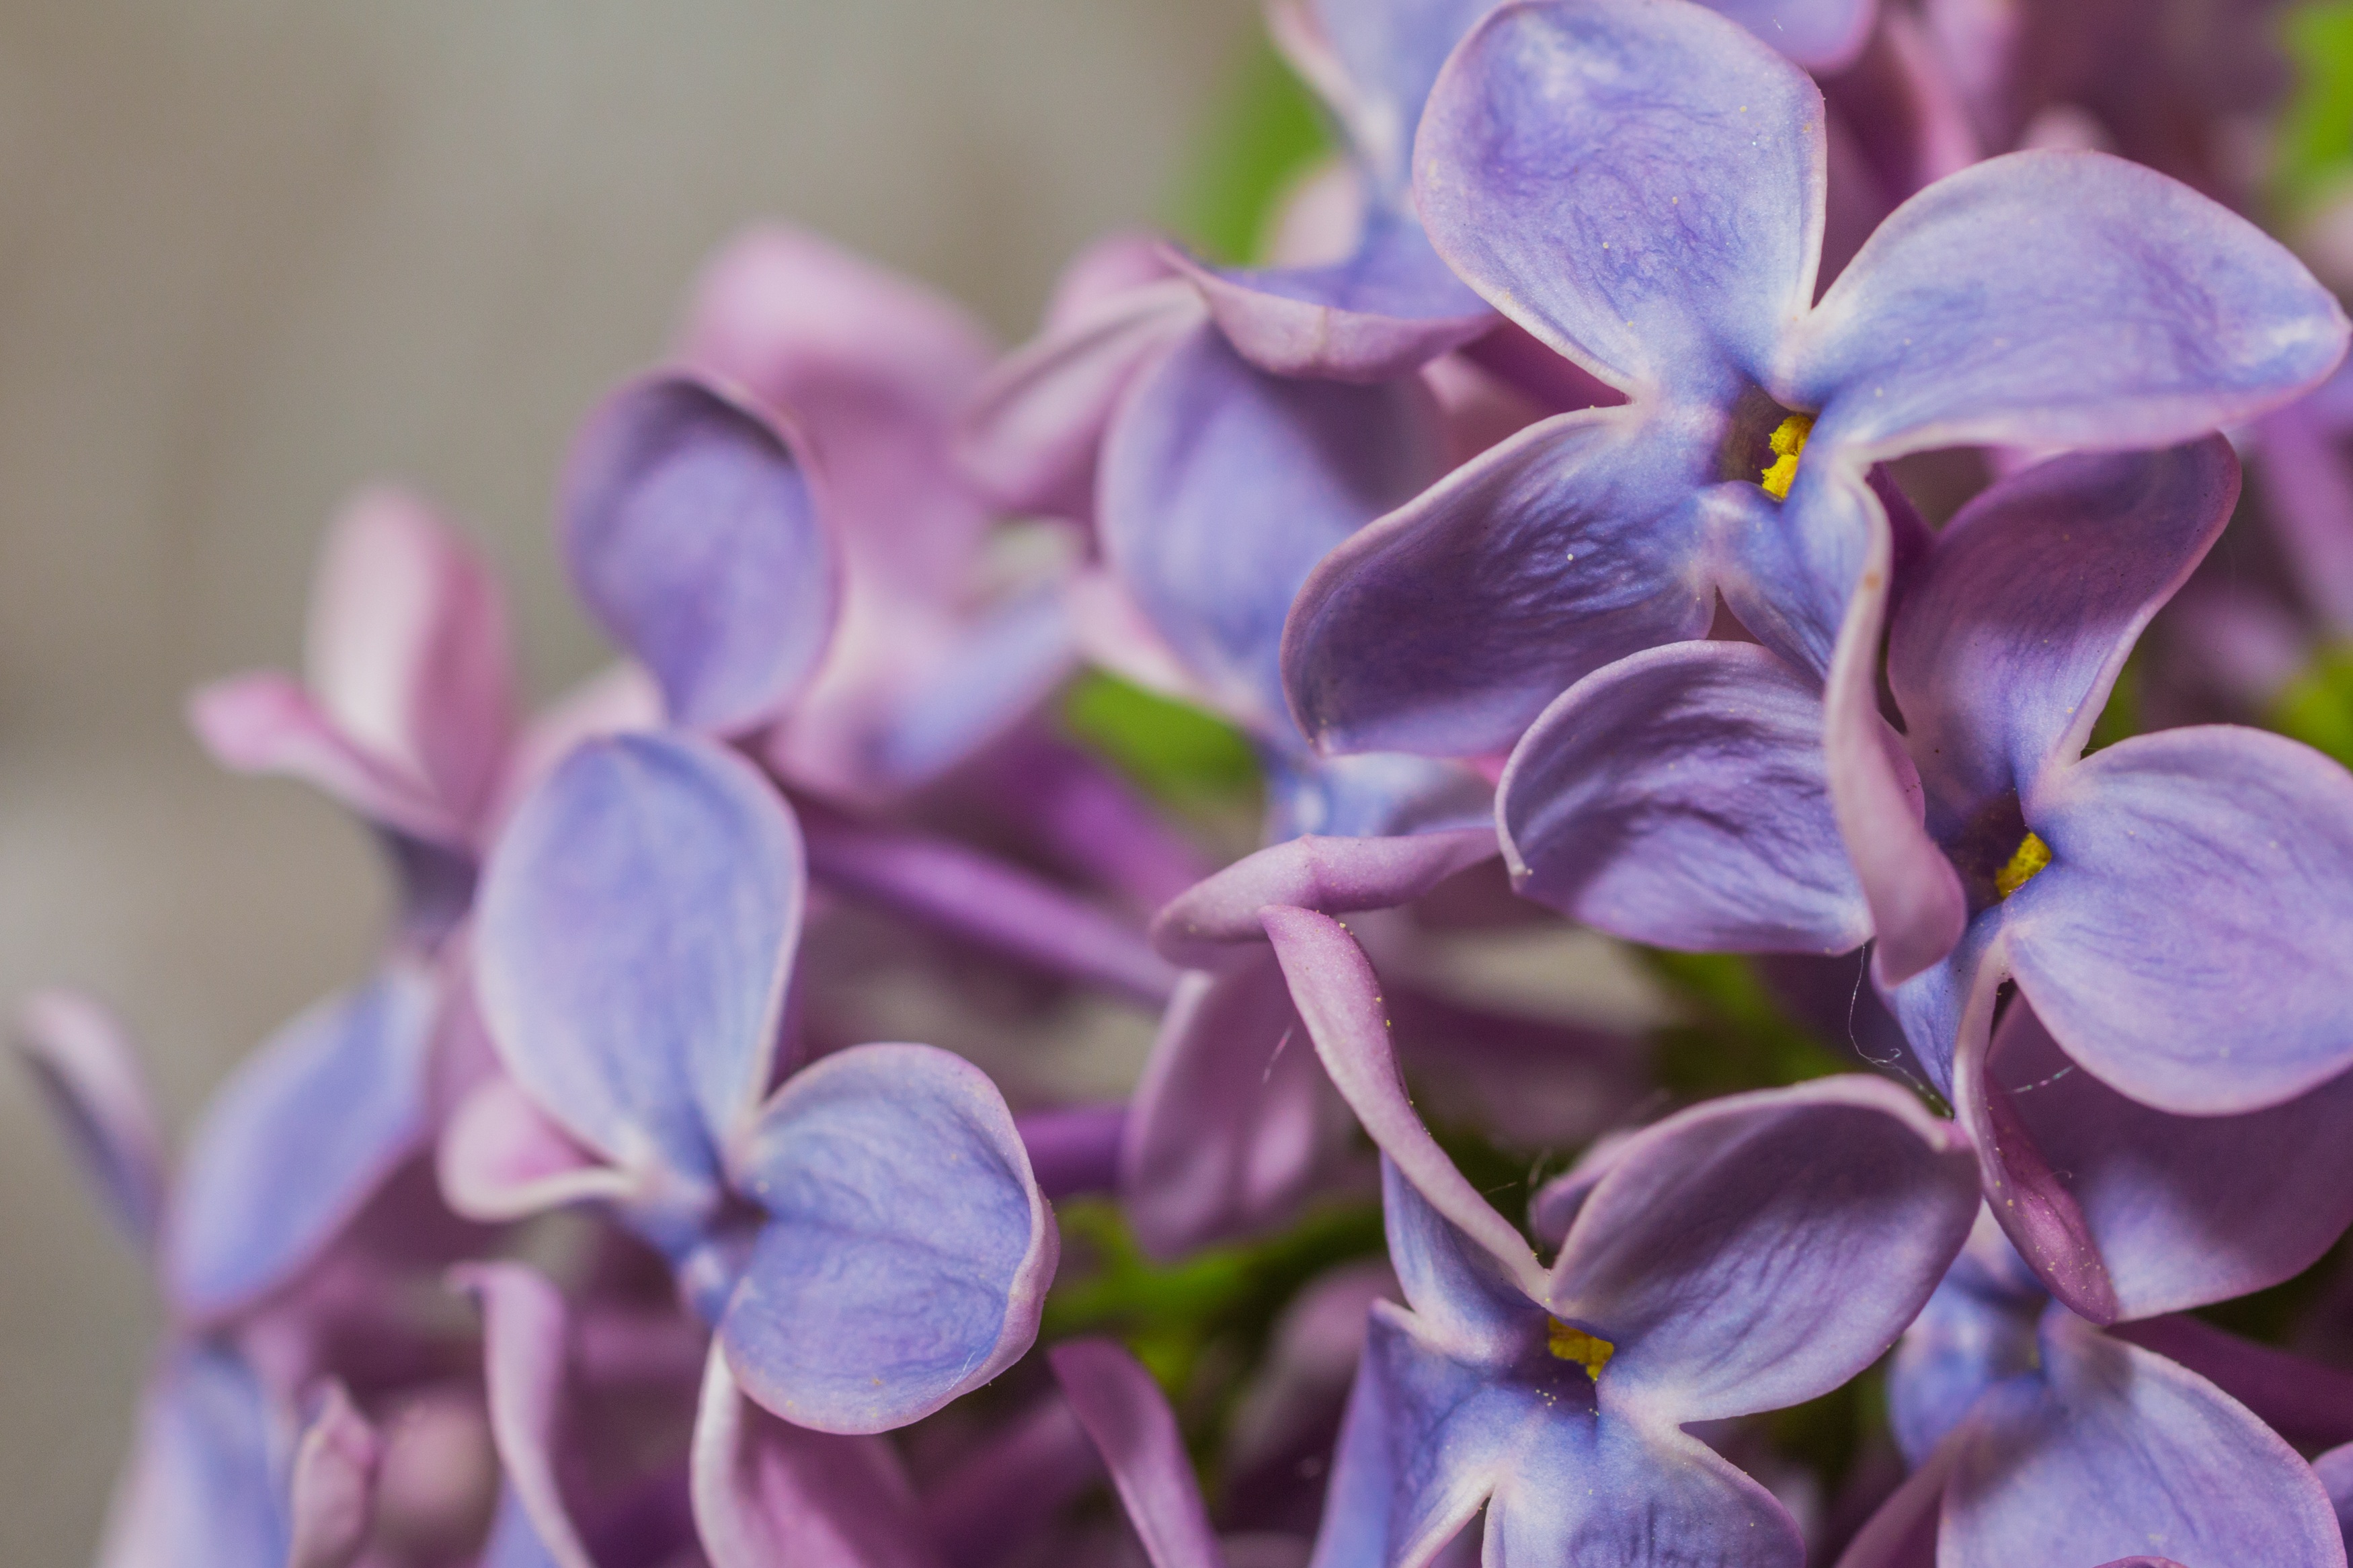
nature, blossom, plant, flower, purple, petal, bloom, bush, spring, macro, botany, close, flora, petals, violet, lilac, syringa, macro photography, lilac flower, flowering plant, olive crop, land plant